Grega Aircamper

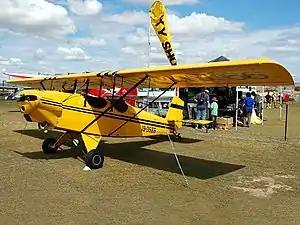

The Grega GN-1 Aircamper was a light aircraft developed in the United States in the early 1960s, originally as a personal project of its designer, but later marketed in plans form for homebuilding. John W. Grega initially set out to create a modernised version of the Pietenpol Air Camper using structural components from a Piper Cub but incorporating them into a new fuselage design based on the Pietenpol original. Two wings were designed, one based on the Cub wing, and another as a modernised version of the Pietenpol wing.